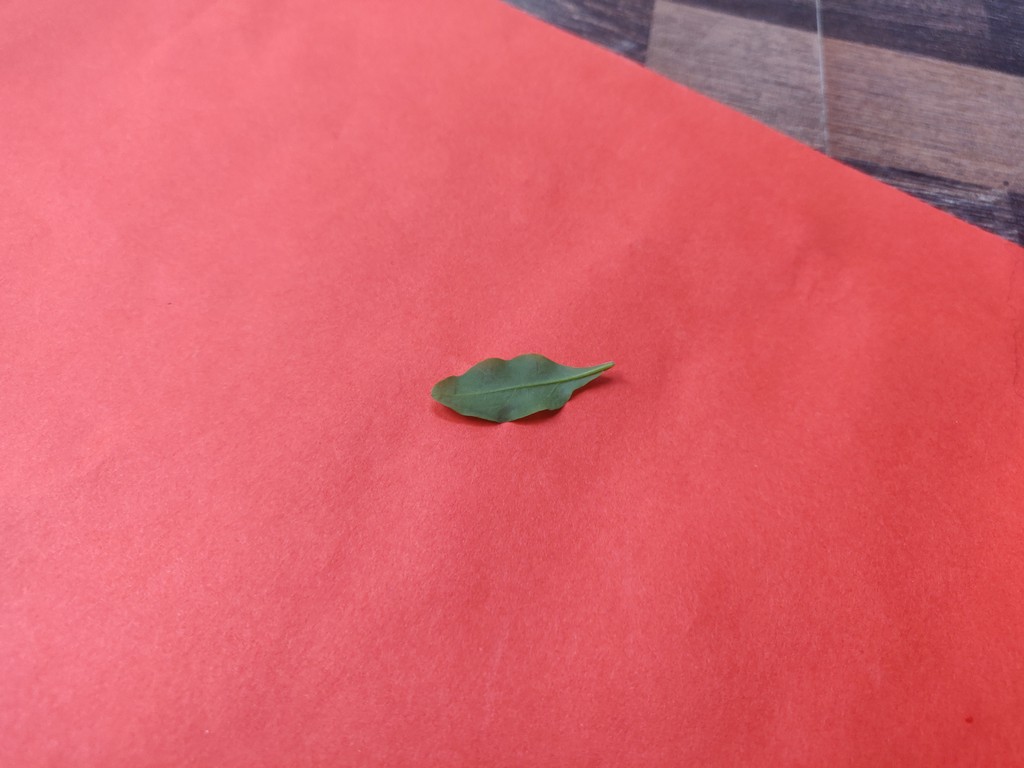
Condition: Healthy
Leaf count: single
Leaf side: back